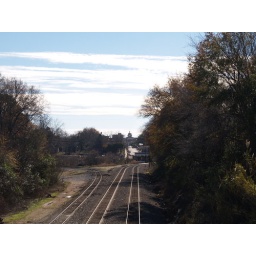
Marshall Texas Old Historic Small Town in 2011 Rail road train tracks Roads Building Signs Architecture